Northwest, Spokane

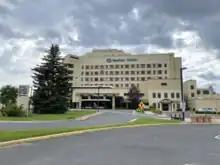
Spokane VA Medical Center in Northwest

The bulk of Northwest was annexed into the city of Spokane between 1907 and 1910. By 1923, towards the end of Spokane's streetcar era, a streetcar line stretched into Northwest along Driscoll Boulevard to near Rowan Avenue.